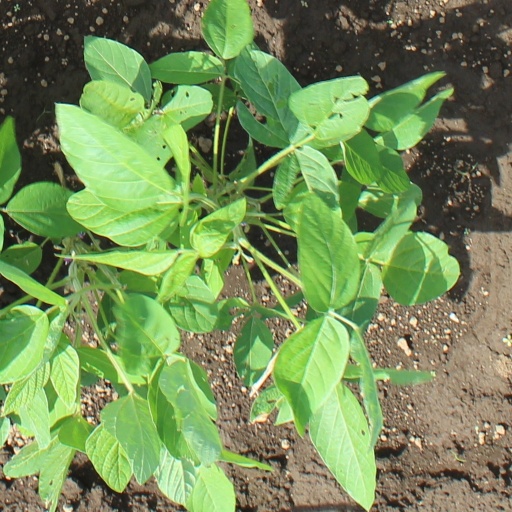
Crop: soybean